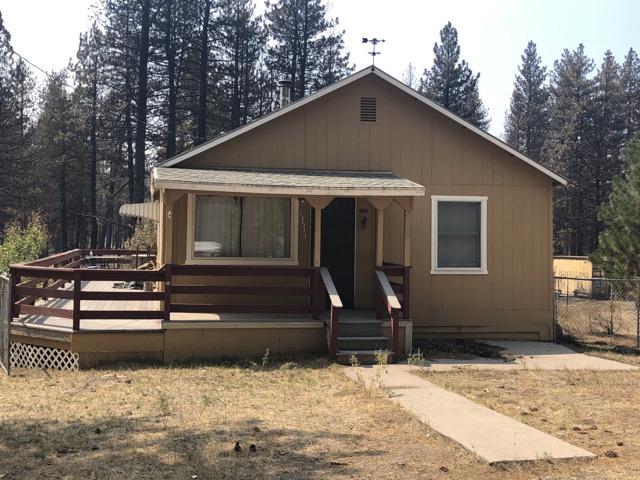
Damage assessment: affected